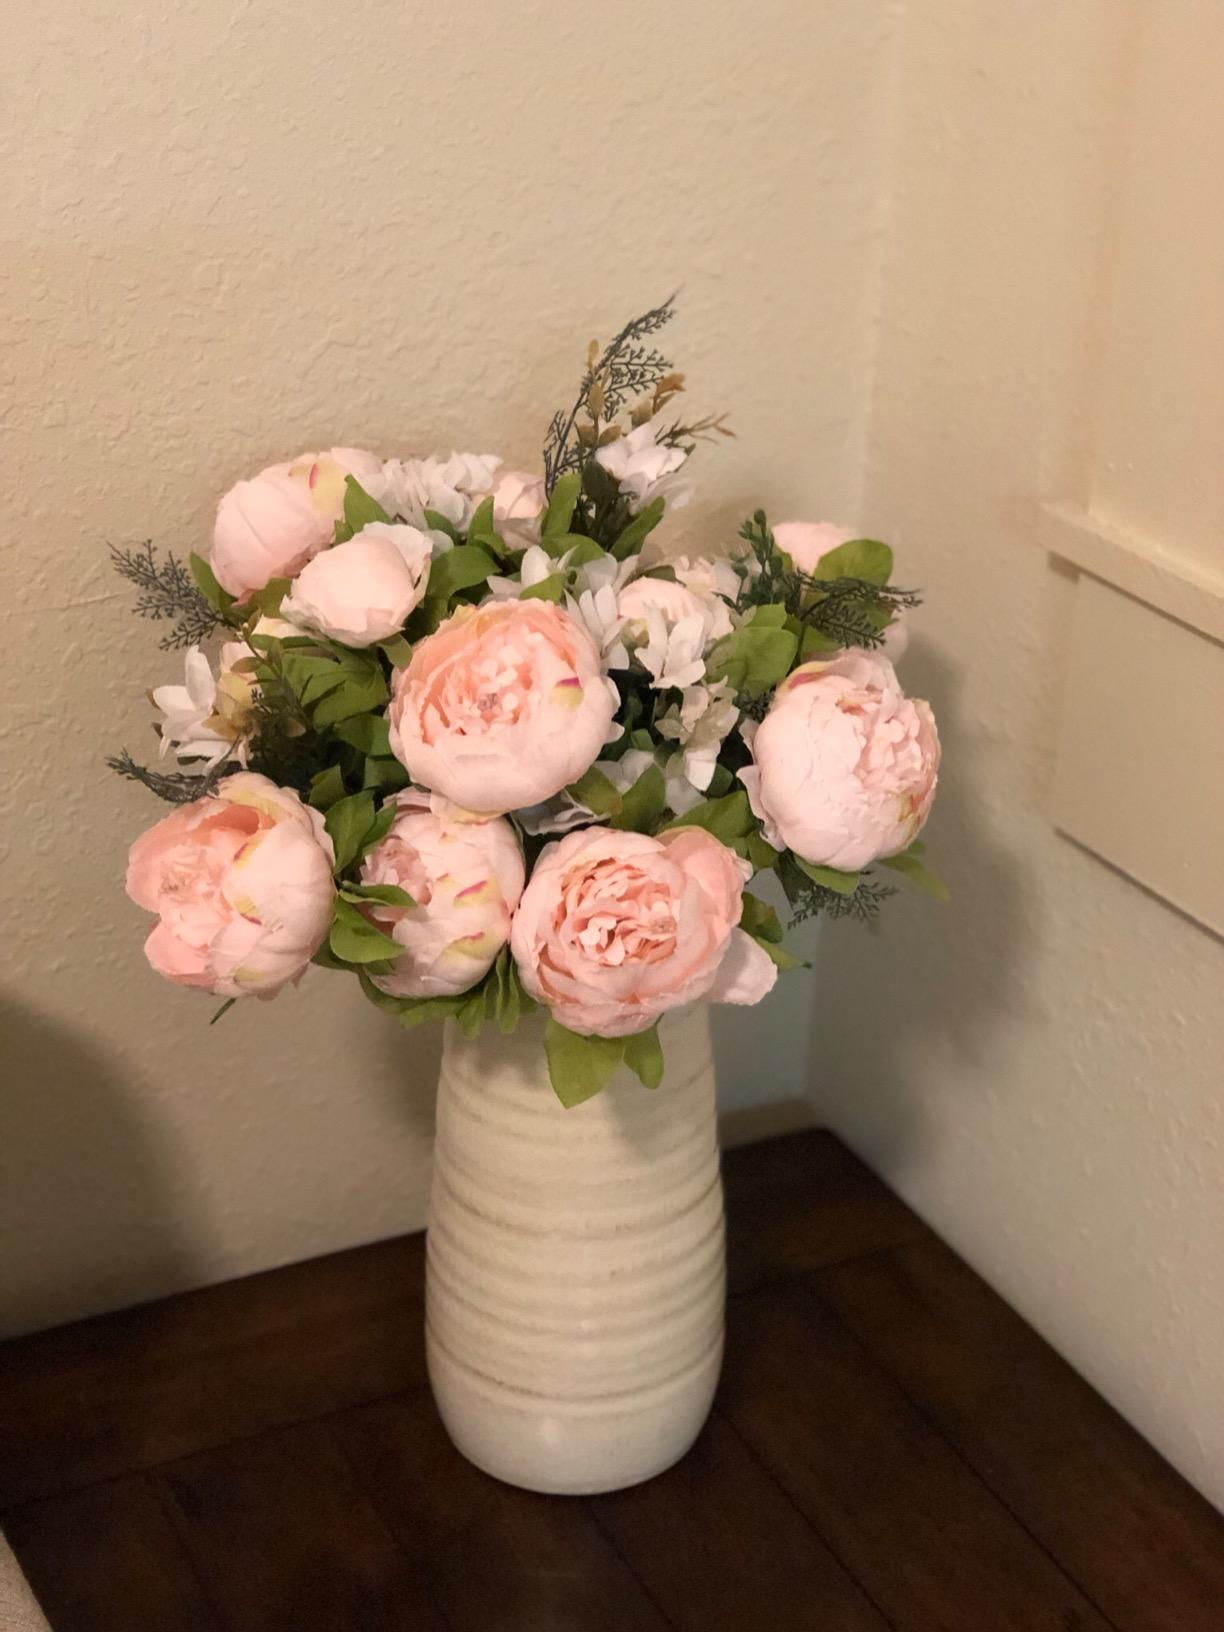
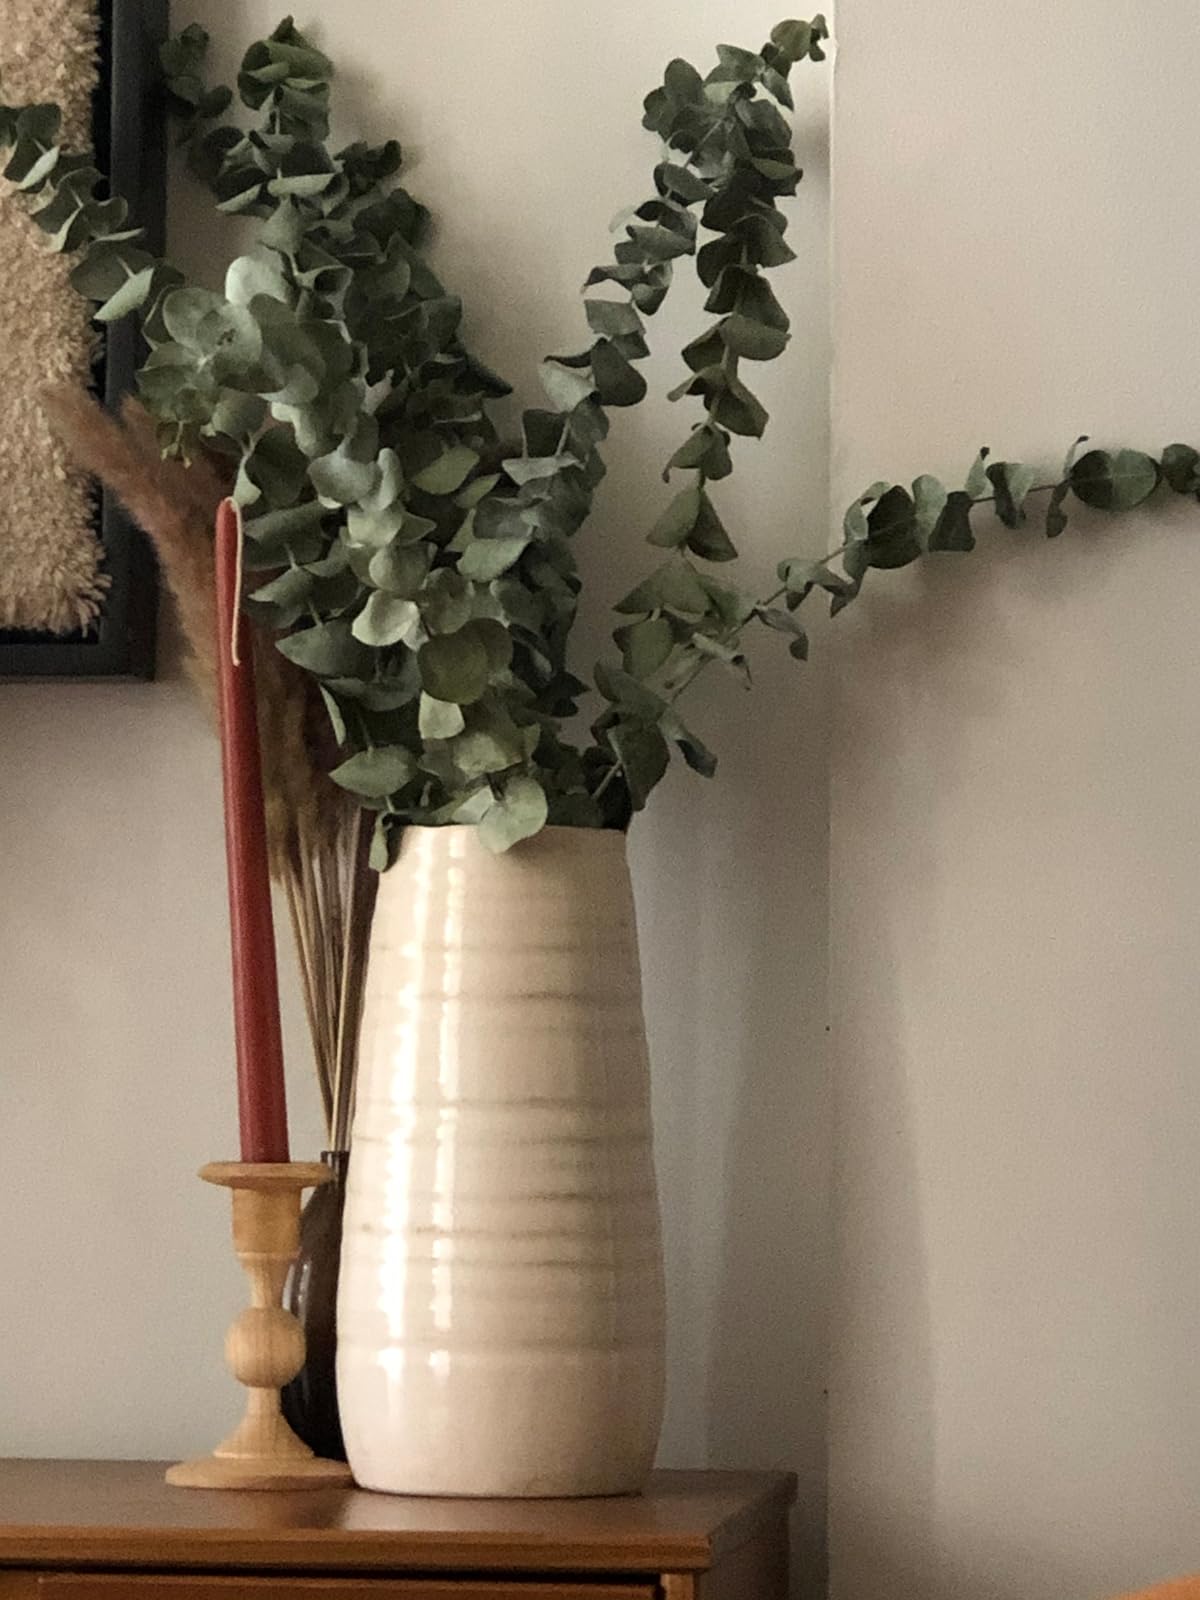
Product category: vase
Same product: yes